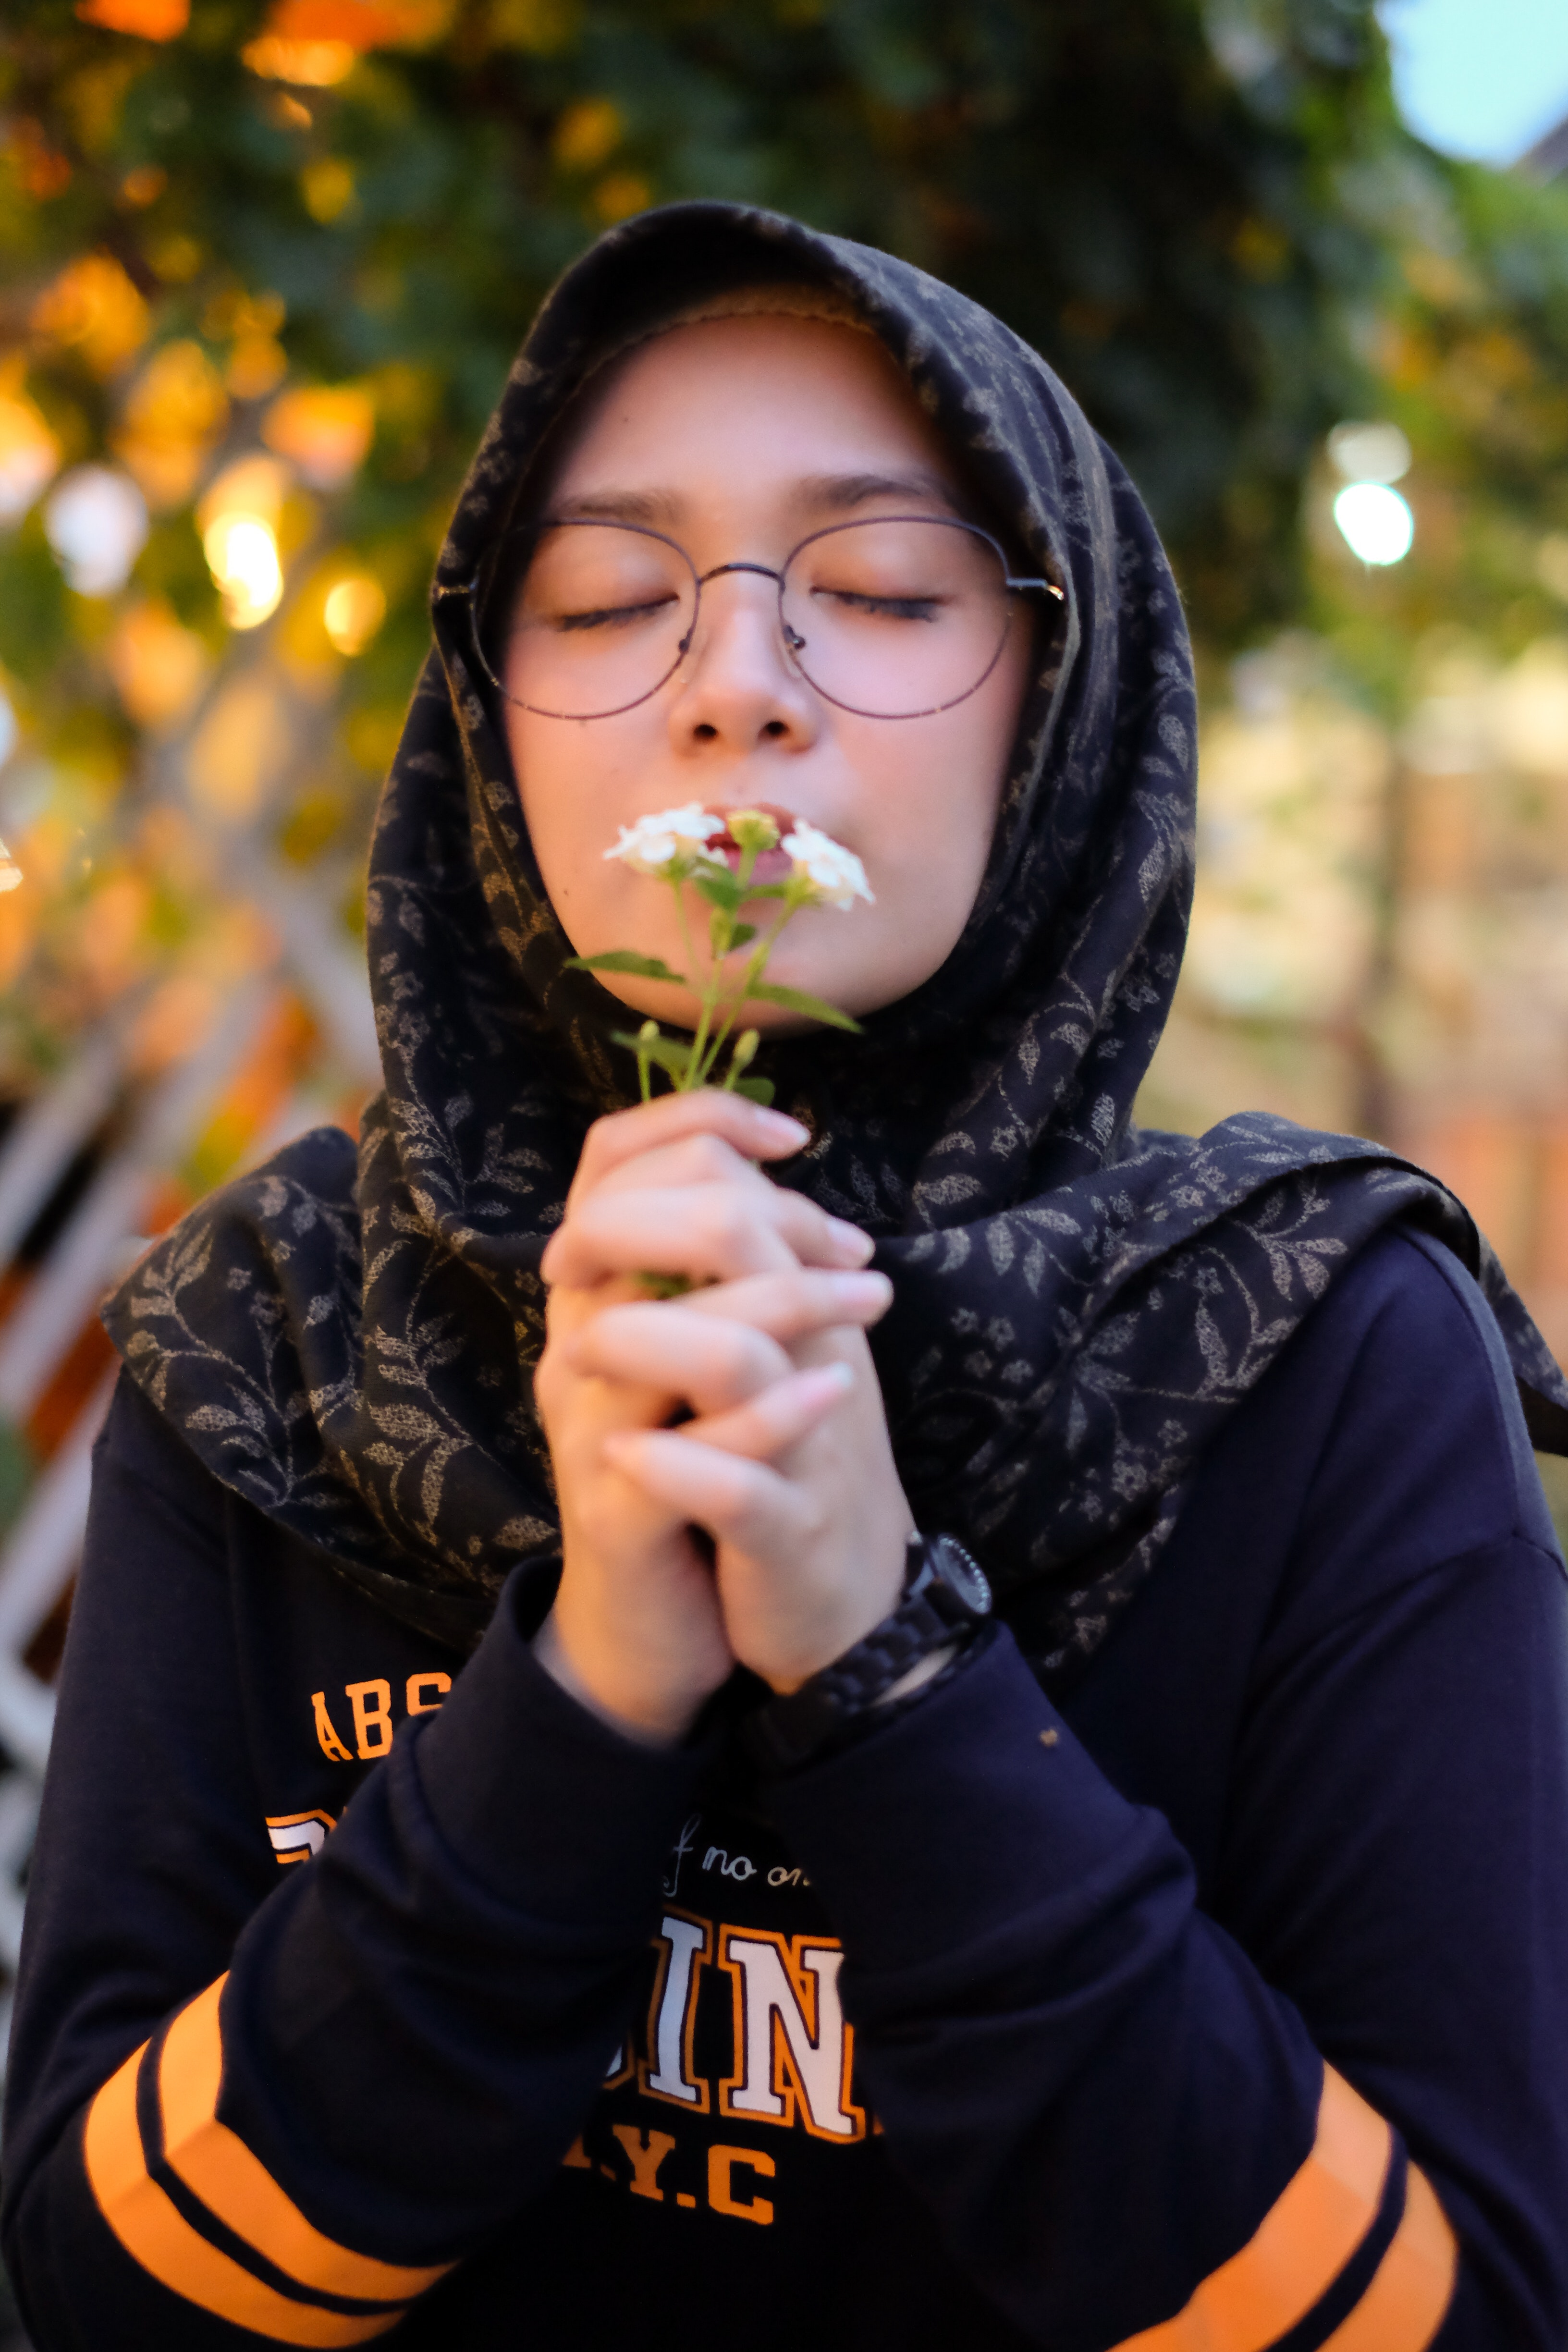
beauty, yellow, snapshot, fun, leaf, smile, photography, tree, black hair, finger, happy, food, long hair, portrait photography, drinking, glasses, fast food, laugh